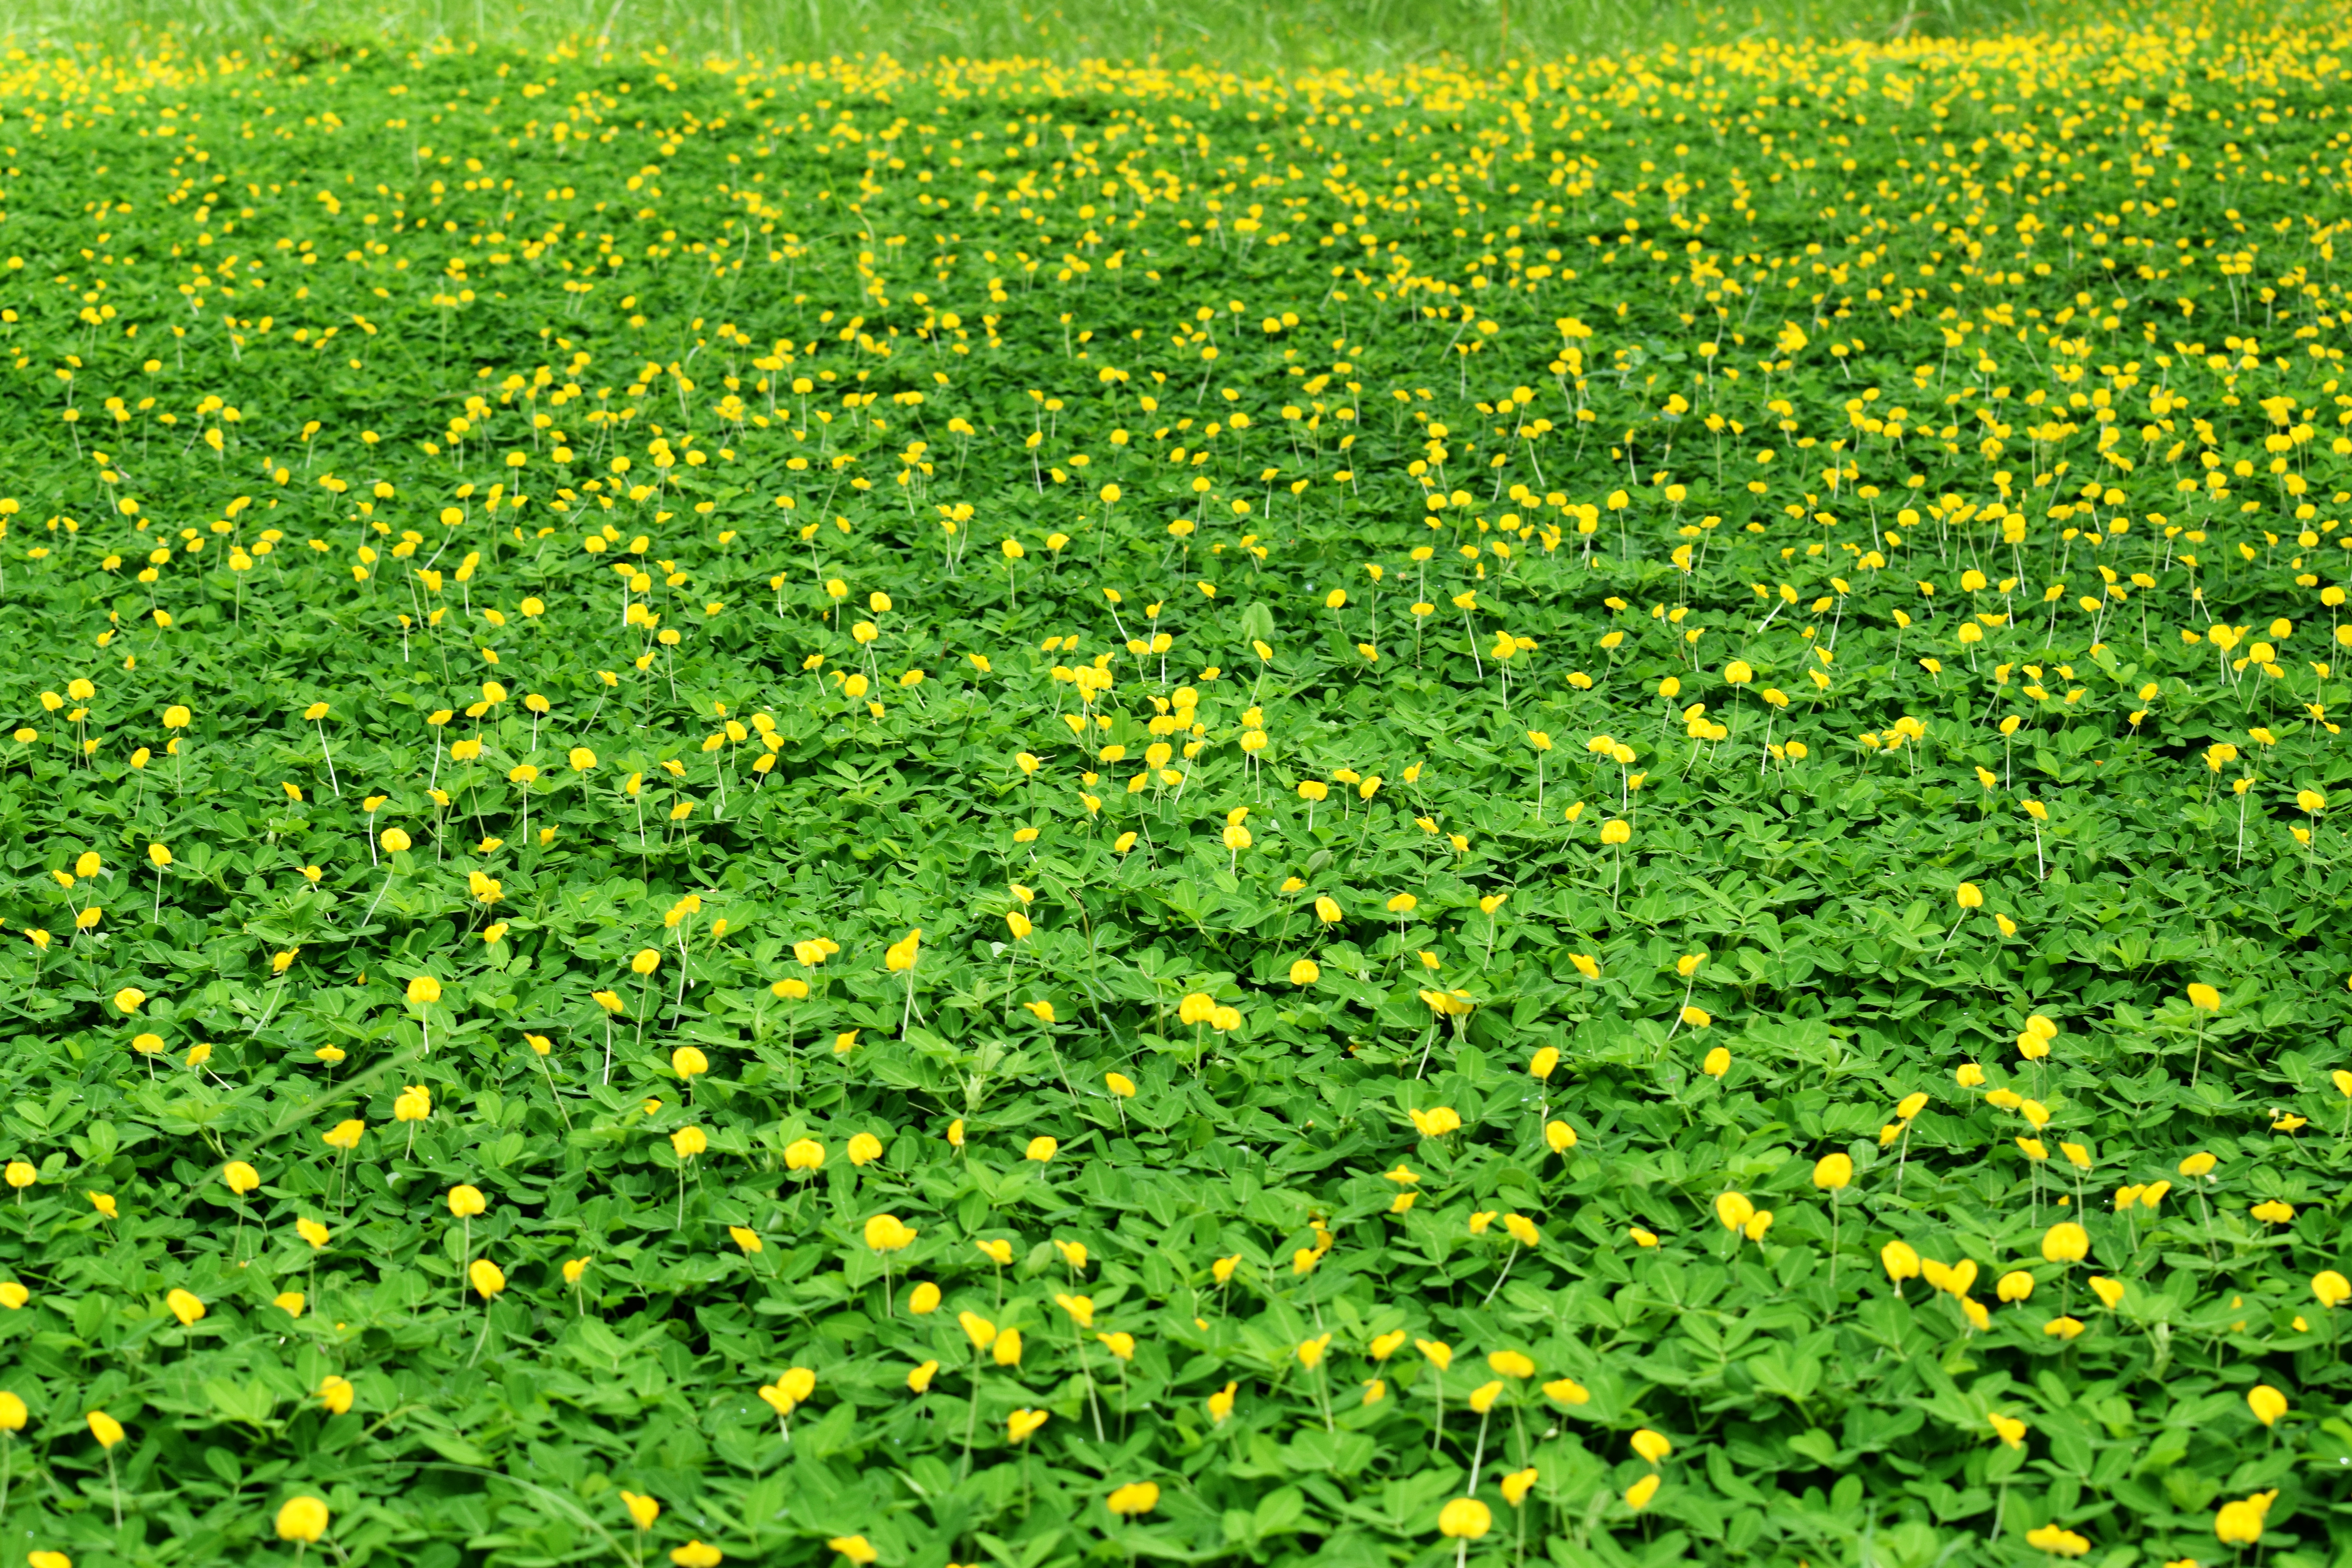
flowers, green, grass, field, flower, crop, agriculture, meadow, grassland, plant, groundcover, annual plant, wildflower, prairie